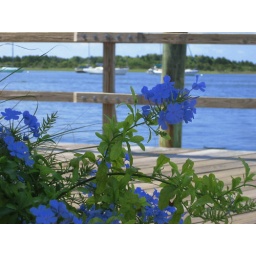
Pretty little blue flowers in Beaufort, NC.